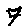
Label: 7